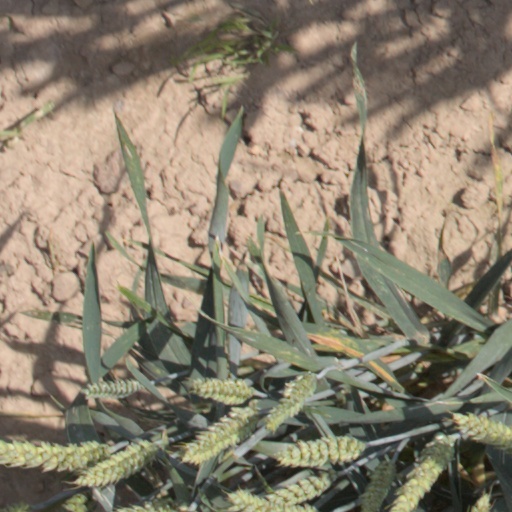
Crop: wheat